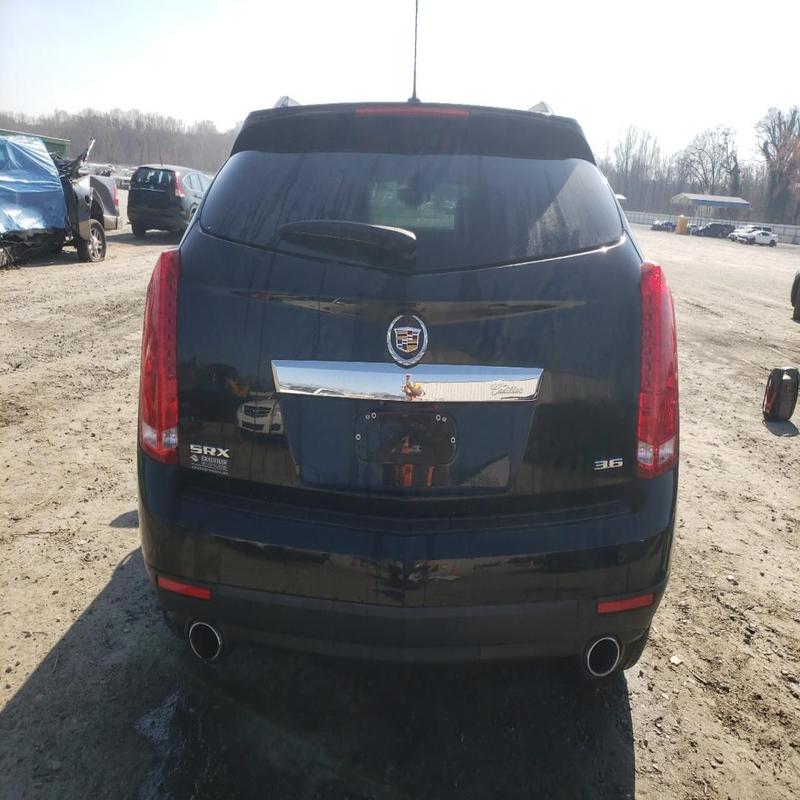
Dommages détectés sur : plaque d'immatriculation arrière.
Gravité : majeur